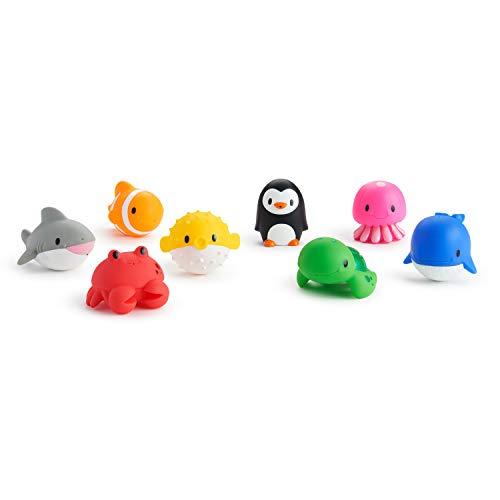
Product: Munchkin Ocean Squirts Bath Toy, 8 pack
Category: Toys & Games | Baby & Toddler Toys | Bath Toys
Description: Includes 8 water-squirting, floating ocean friends.
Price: $8.99